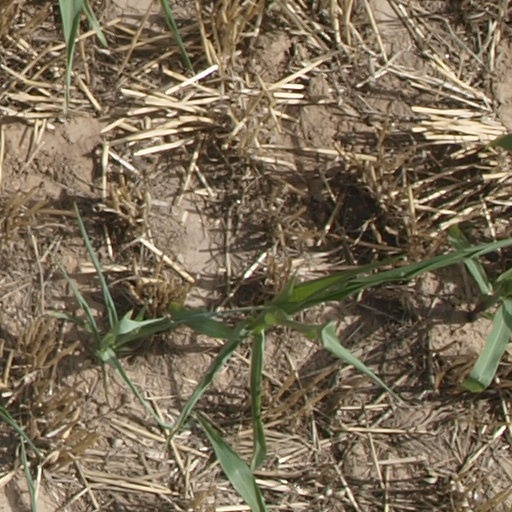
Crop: maize; corn